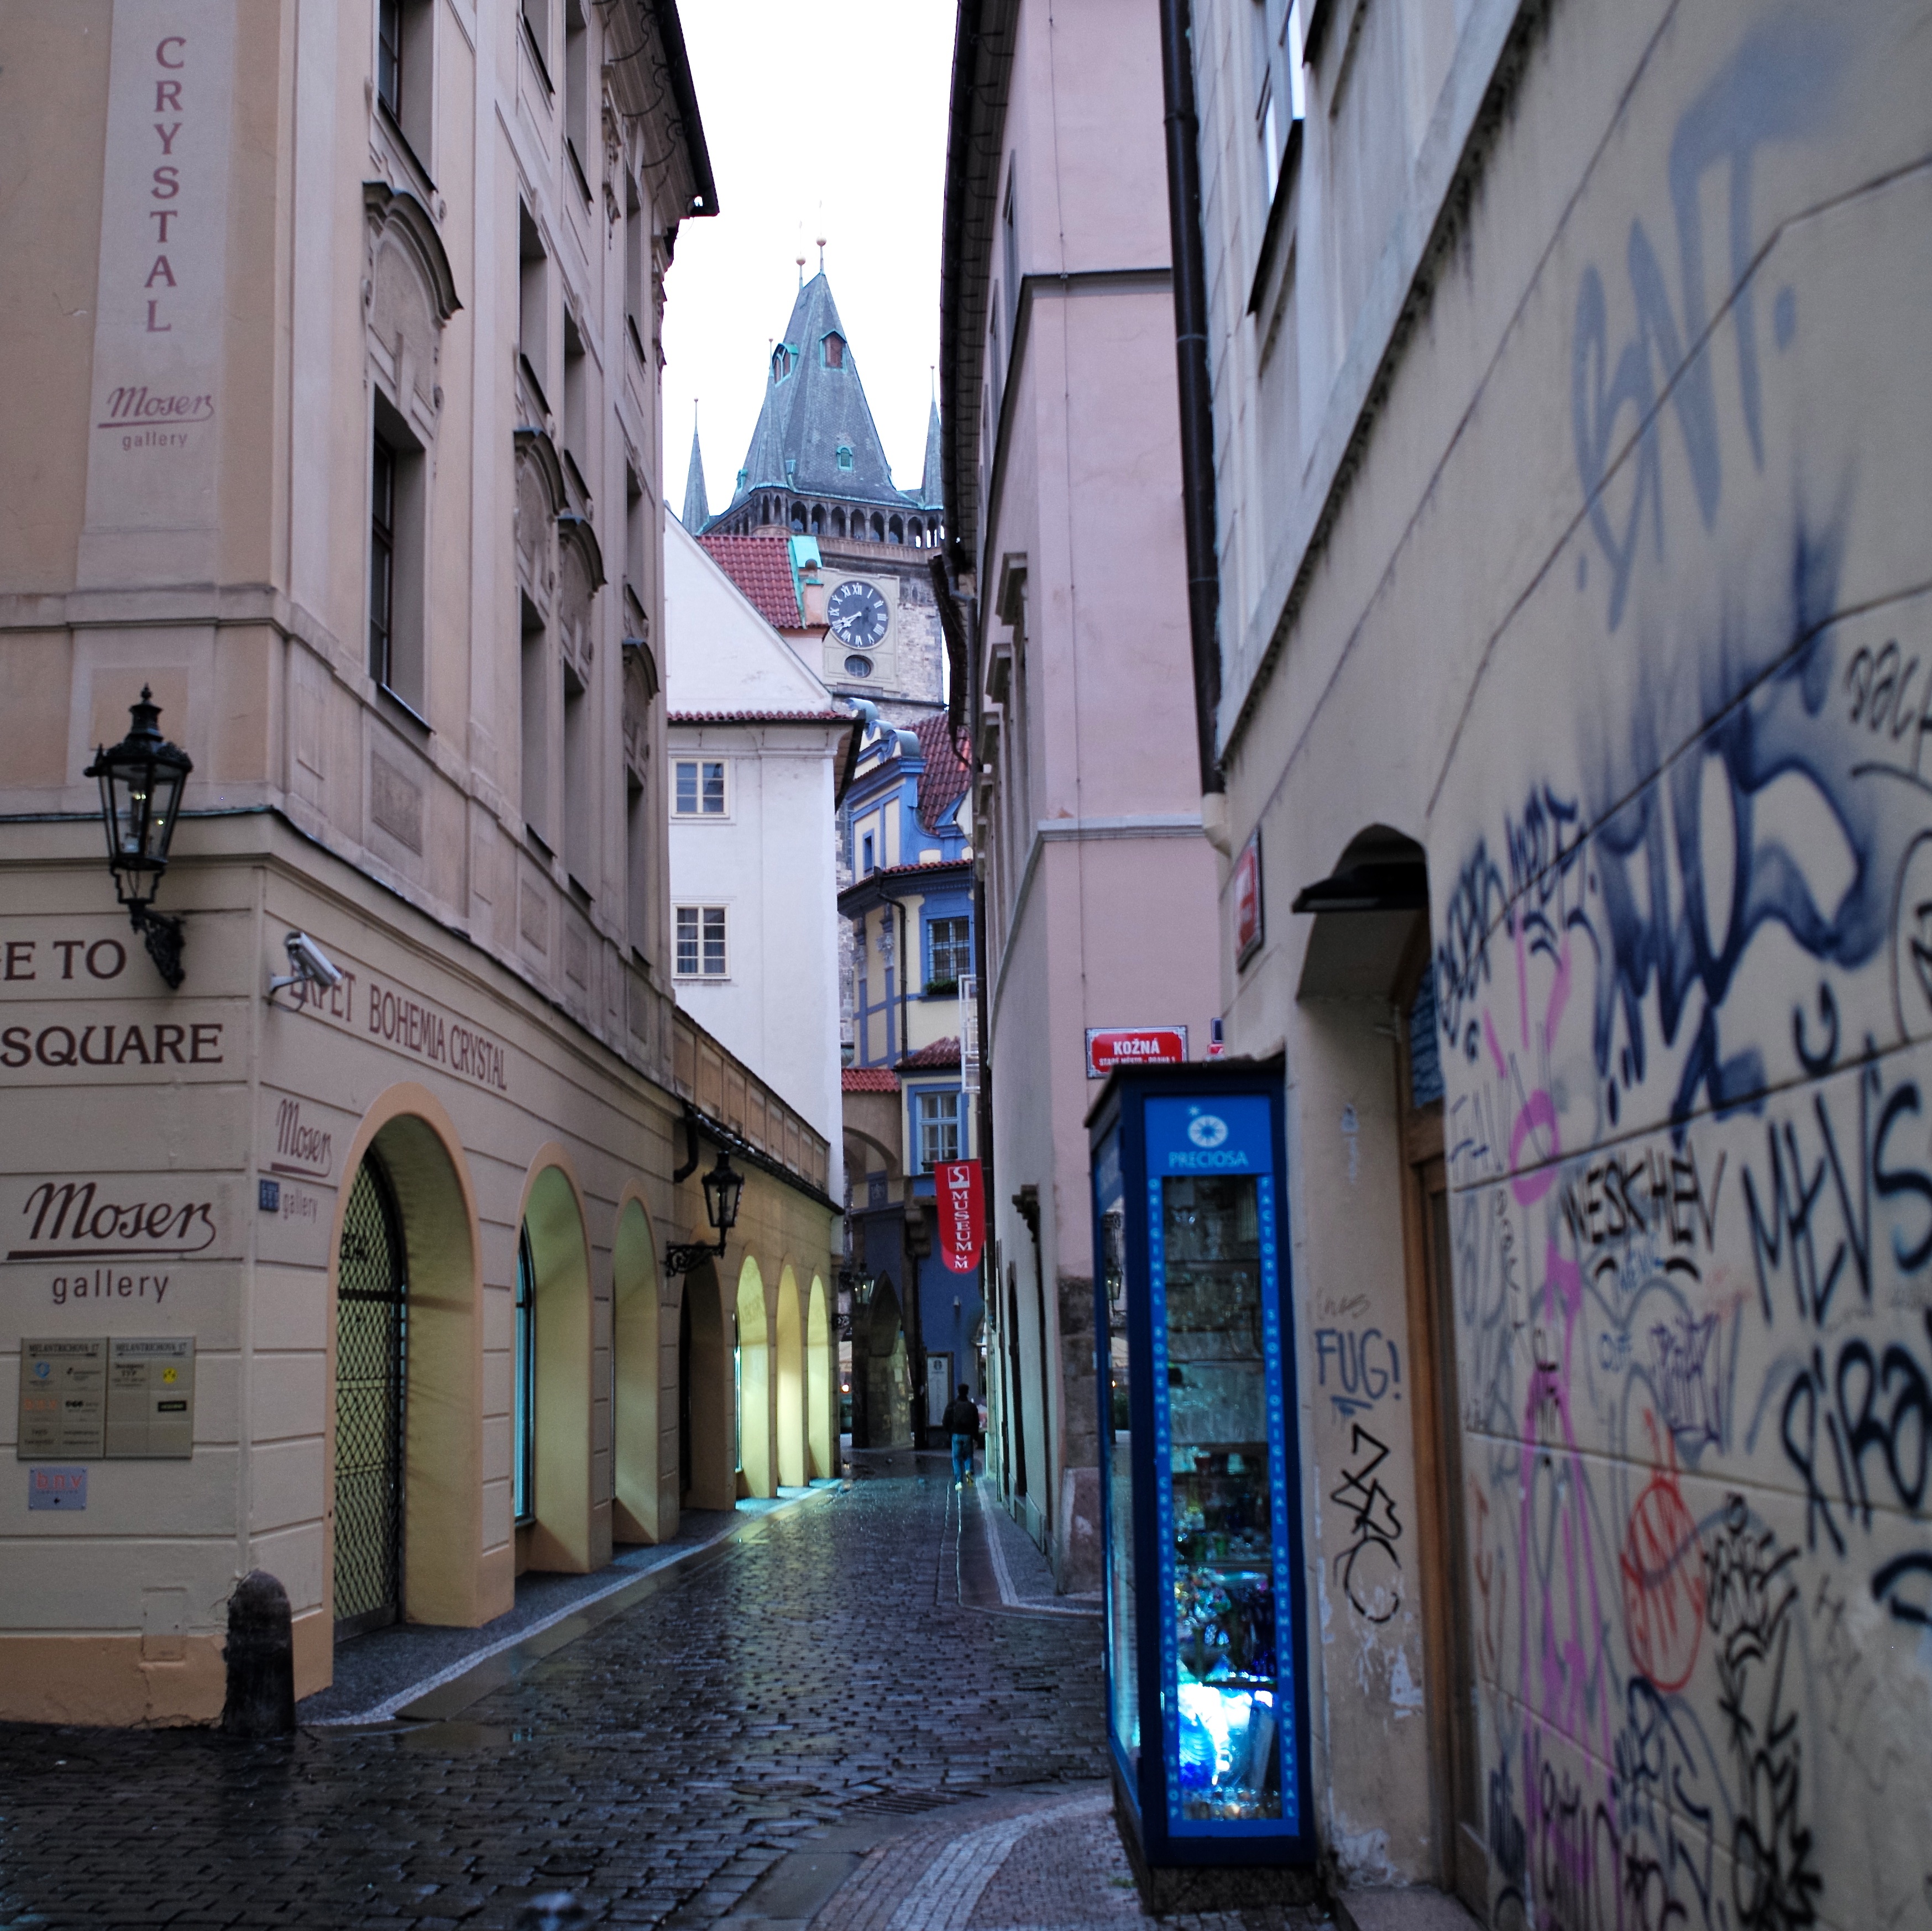
road, street, alley, city, wall, color, blue, graffiti, lane, art, infrastructure, neighbourhood, urban area, human settlement